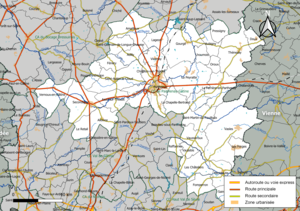
Carte géographique de la Communauté de communes de Parthenay-Gâtine, département des Deux-Sèvres, France. Composition au 1er janvier 2019.
La communauté de communes de Parthenay-Gâtine est une communauté de communes française, située dans le département des Deux-Sèvres, en région Nouvelle-Aquitaine.